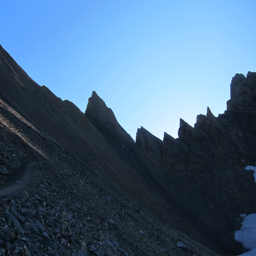
looking back up , you can see a racer at the summit .